Chinese University of Hong Kong

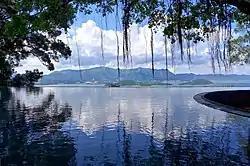
The Pavilion of Harmony, located in New Asia College, is a landmark of CUHK.

The president/vice-chancellor is under the council of the university, followed by the pro-vice-chancellor/vice-president. There are nine colleges and eight faculties, each of which has its own dean/head.